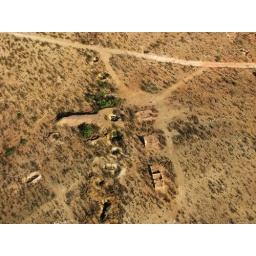
Old Hachita where there was a chicken in every pot and a mine shaft in every backyard